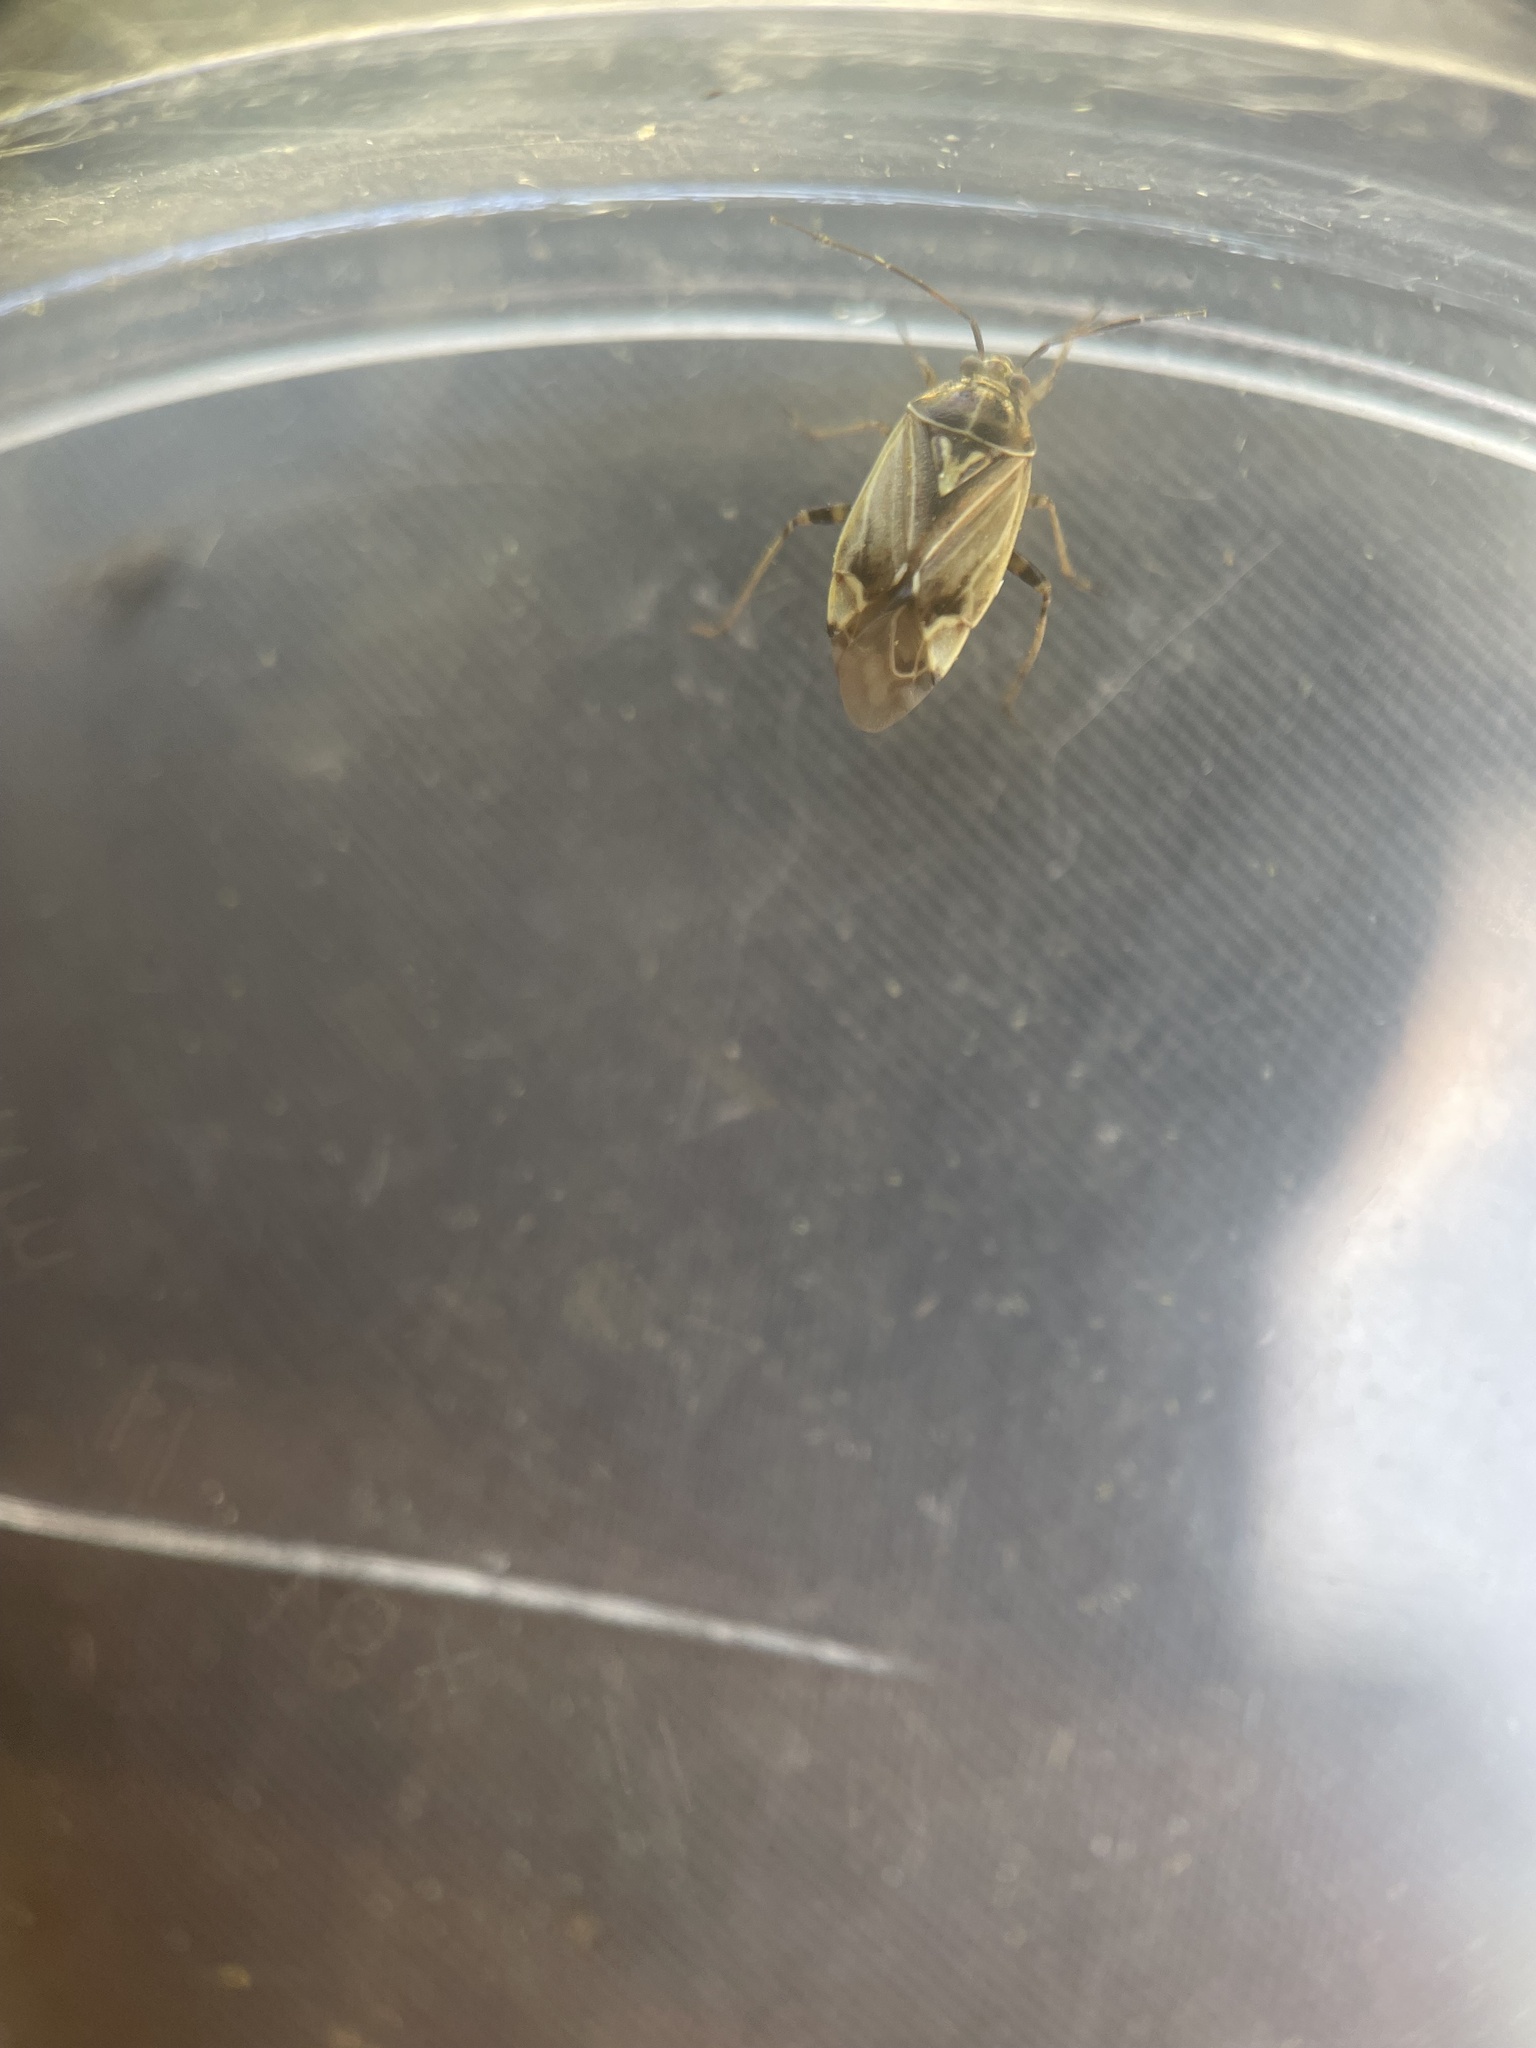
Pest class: lygus_bug